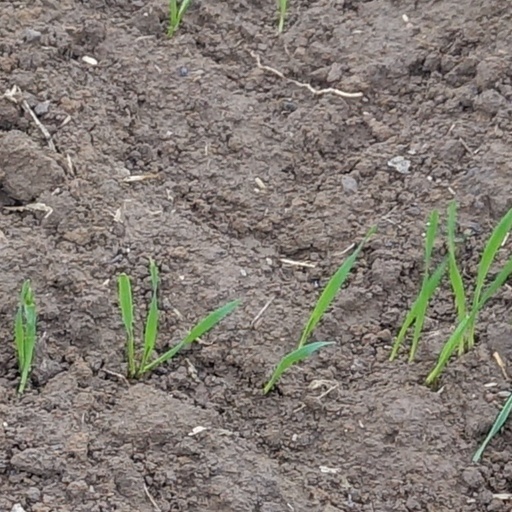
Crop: wheat